Switzerland–Turkey relations

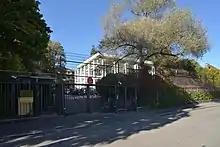
Embassy of Turkey in Bern

Since 2017 after the economic downturn in Turkey, the trade volume increased steadily and stood at almost US$17 billion (1.3 billion exports and 15.3 billion imports) in 2022. Turkey is also a major tourist destination for Swiss residents. Main export commodities are chemicals and pharmaceuticals, watches, textil industry components and medical devices. Imports from Turkey are typically gold, agricultural products and automobiles as well as petroleum and related products. With about 1,000 Swiss businesses operating in Turkey, and the projected expansion of the Turkish economy on a global scale, Turkey is seen as a strategically important nation for Switzerland. In 2023, a Swiss business delegation represented by SECO was invited to Ankara to discuss the modernisation of the EFTA free trade agreement to secure sustainable growth in economic relations.